Spanish conquest of the Muisca

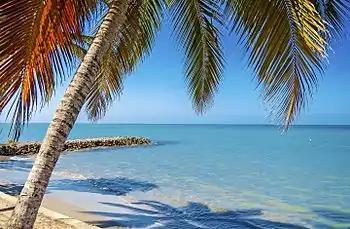
Tolú was founded by De Heredia's brother two years later

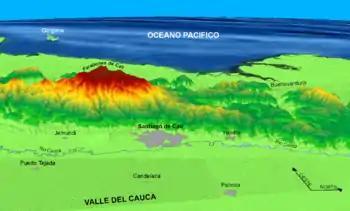
At the southern conquest led by De Belalcázar, Jamundí and Cali were founded in 1536

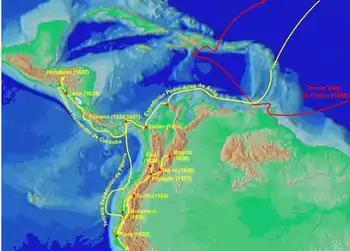
Southern conquest by Sebastián de Belalcázar

After unsuccessful attempts to establish Spanish settlements in La Guajira and San Sebastián de Urabá (close to the present municipality Necoclí) on January 20, 1510, the first remaining settlement was Turbaco, founded on December 8, 1510. The first cities founded on Colombian soil that still exist today, were Santa Marta (and its northern corregimiento Taganga) on July 29, 1525, by Rodrigo de Bastidas and Cartagena, then called "San Sebastián de Cartagena" by Pedro de Heredia on June 1, 1533. Shortly before Cartagena, Mahates was founded on April 17, 1533. Malambo, Atlántico was discovered in 1529 by Jerónimo de Melo and Silos, Norte de Santander by Ambrosius Ehinger in 1530. In 1535, Tolú and Sincelejo, Sucre were founded by Alonso de Heredia on July 25, and Antonio de la Torre y Miranda on October 4 respectively. In the south of what is now Colombia, Yumbo, Valle del Cauca was founded in 1536 by Miguel Muñoz and in the same year Cali (July 25) by Sebastián de Belalcázar. The latter also founded Popayán in December of the same year. Jamundí, south of Cali, was founded on March 23 by Juan de Ampudia and Pedro de Añasco.